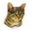
Label: cat